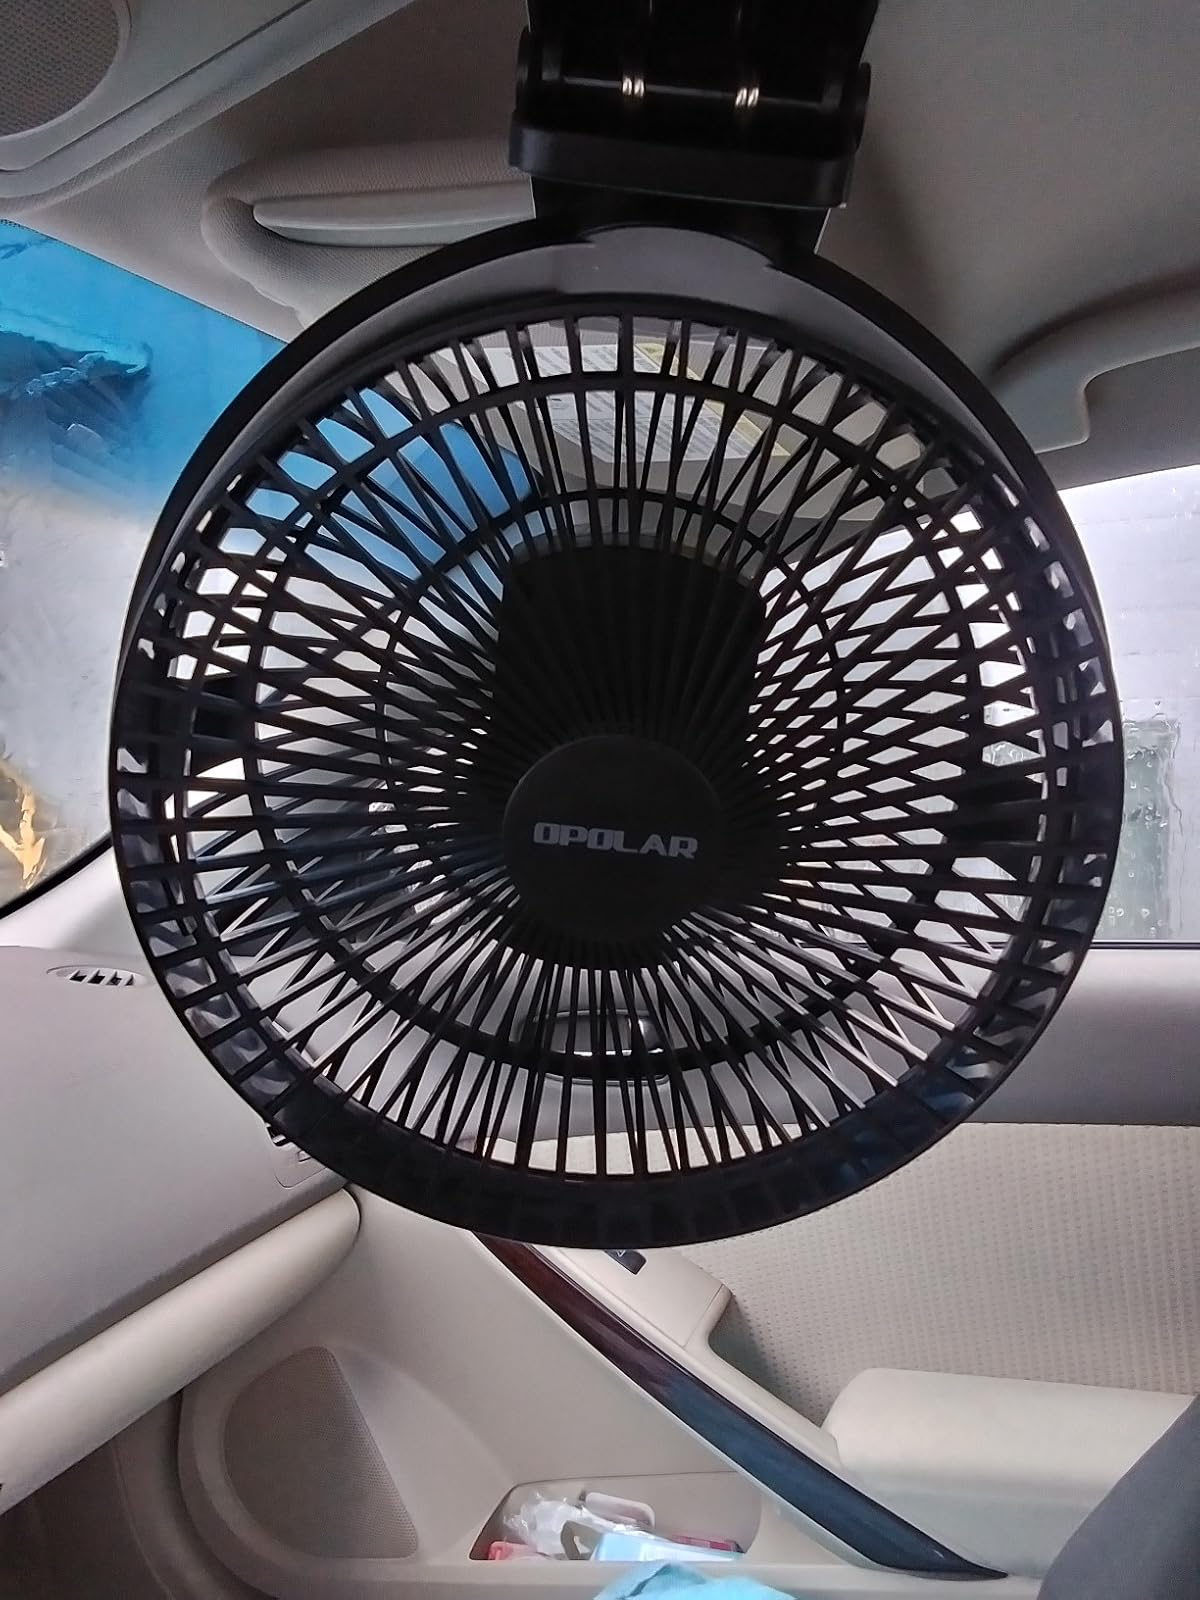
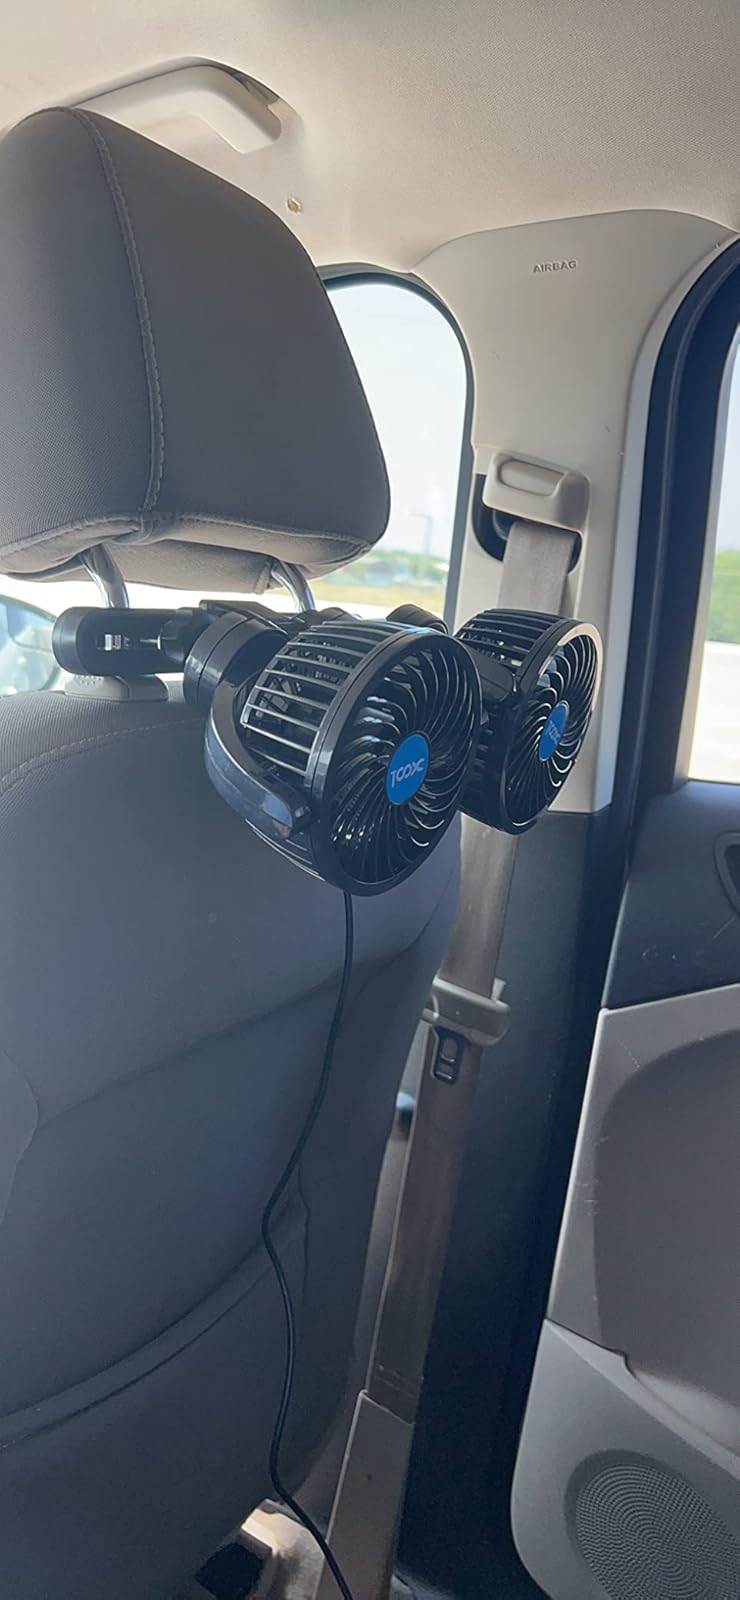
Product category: fan
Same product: no